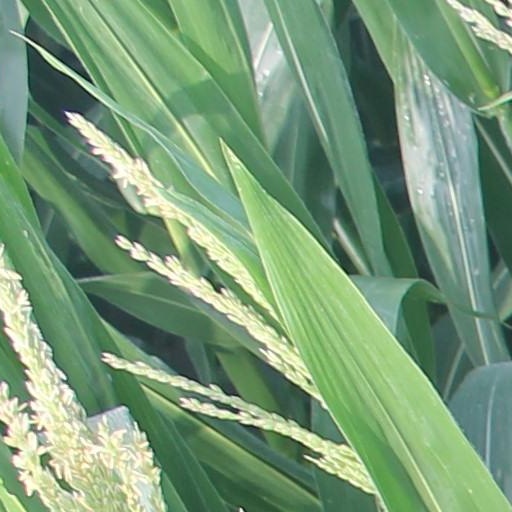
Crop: maize; corn